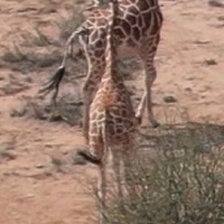
Pose orientation: back